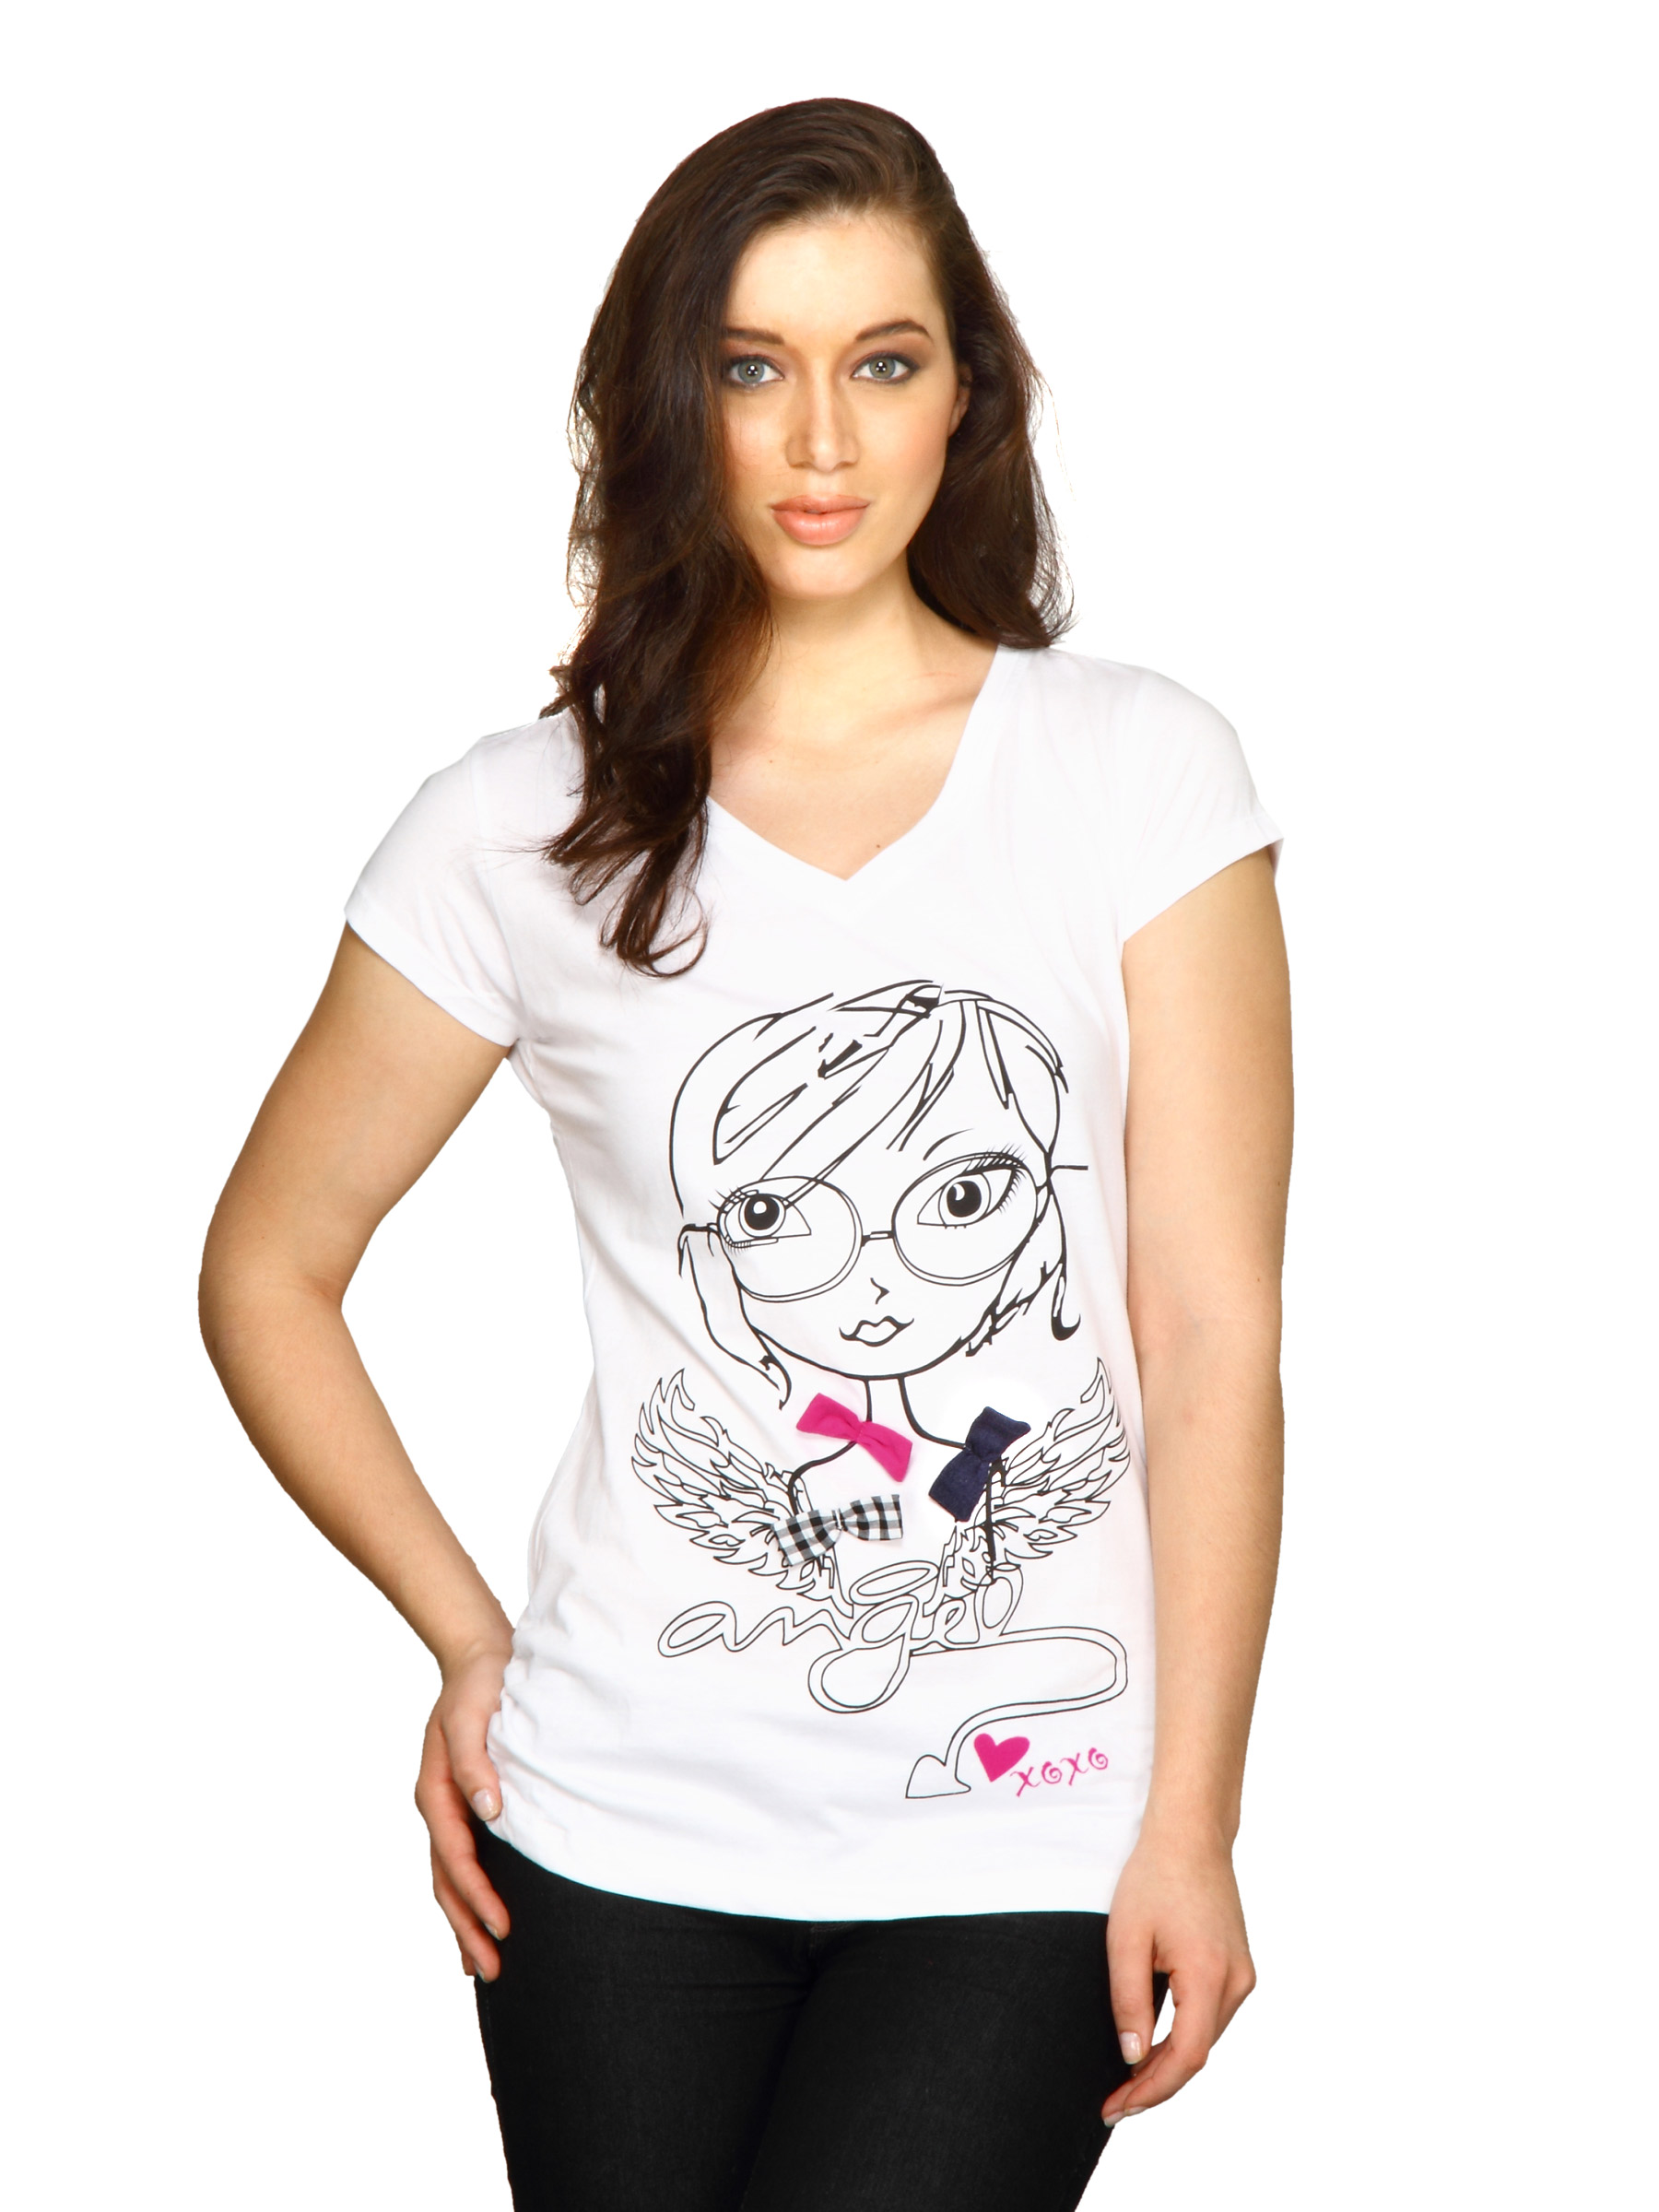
Jealous 21 Women Jealous Ranae White Top White Tops
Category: Apparel / Topwear / Tops
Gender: Women
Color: White
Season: Fall 2011
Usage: Casual